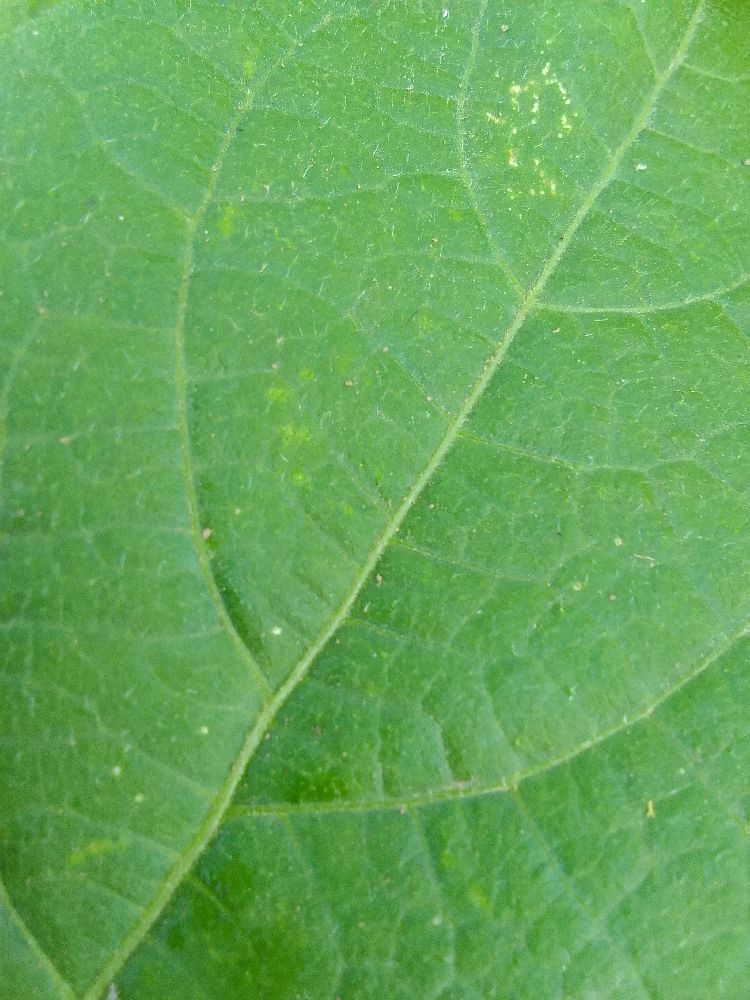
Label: healthy